Saab Sonett

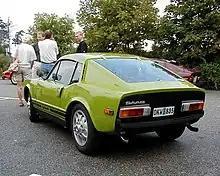
Rear view of a 1972 Saab Sonett III in green

Disappointing sales, especially during the 1973 oil crisis, led Saab to end production late in 1974. A total of 8,368 Sonett IIIs were manufactured between 1970 and 1974.